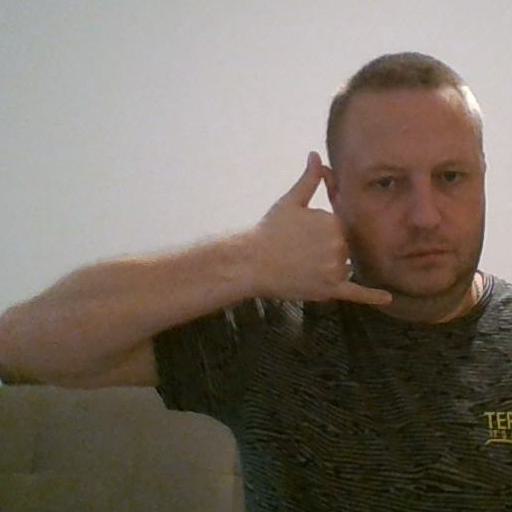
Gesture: call